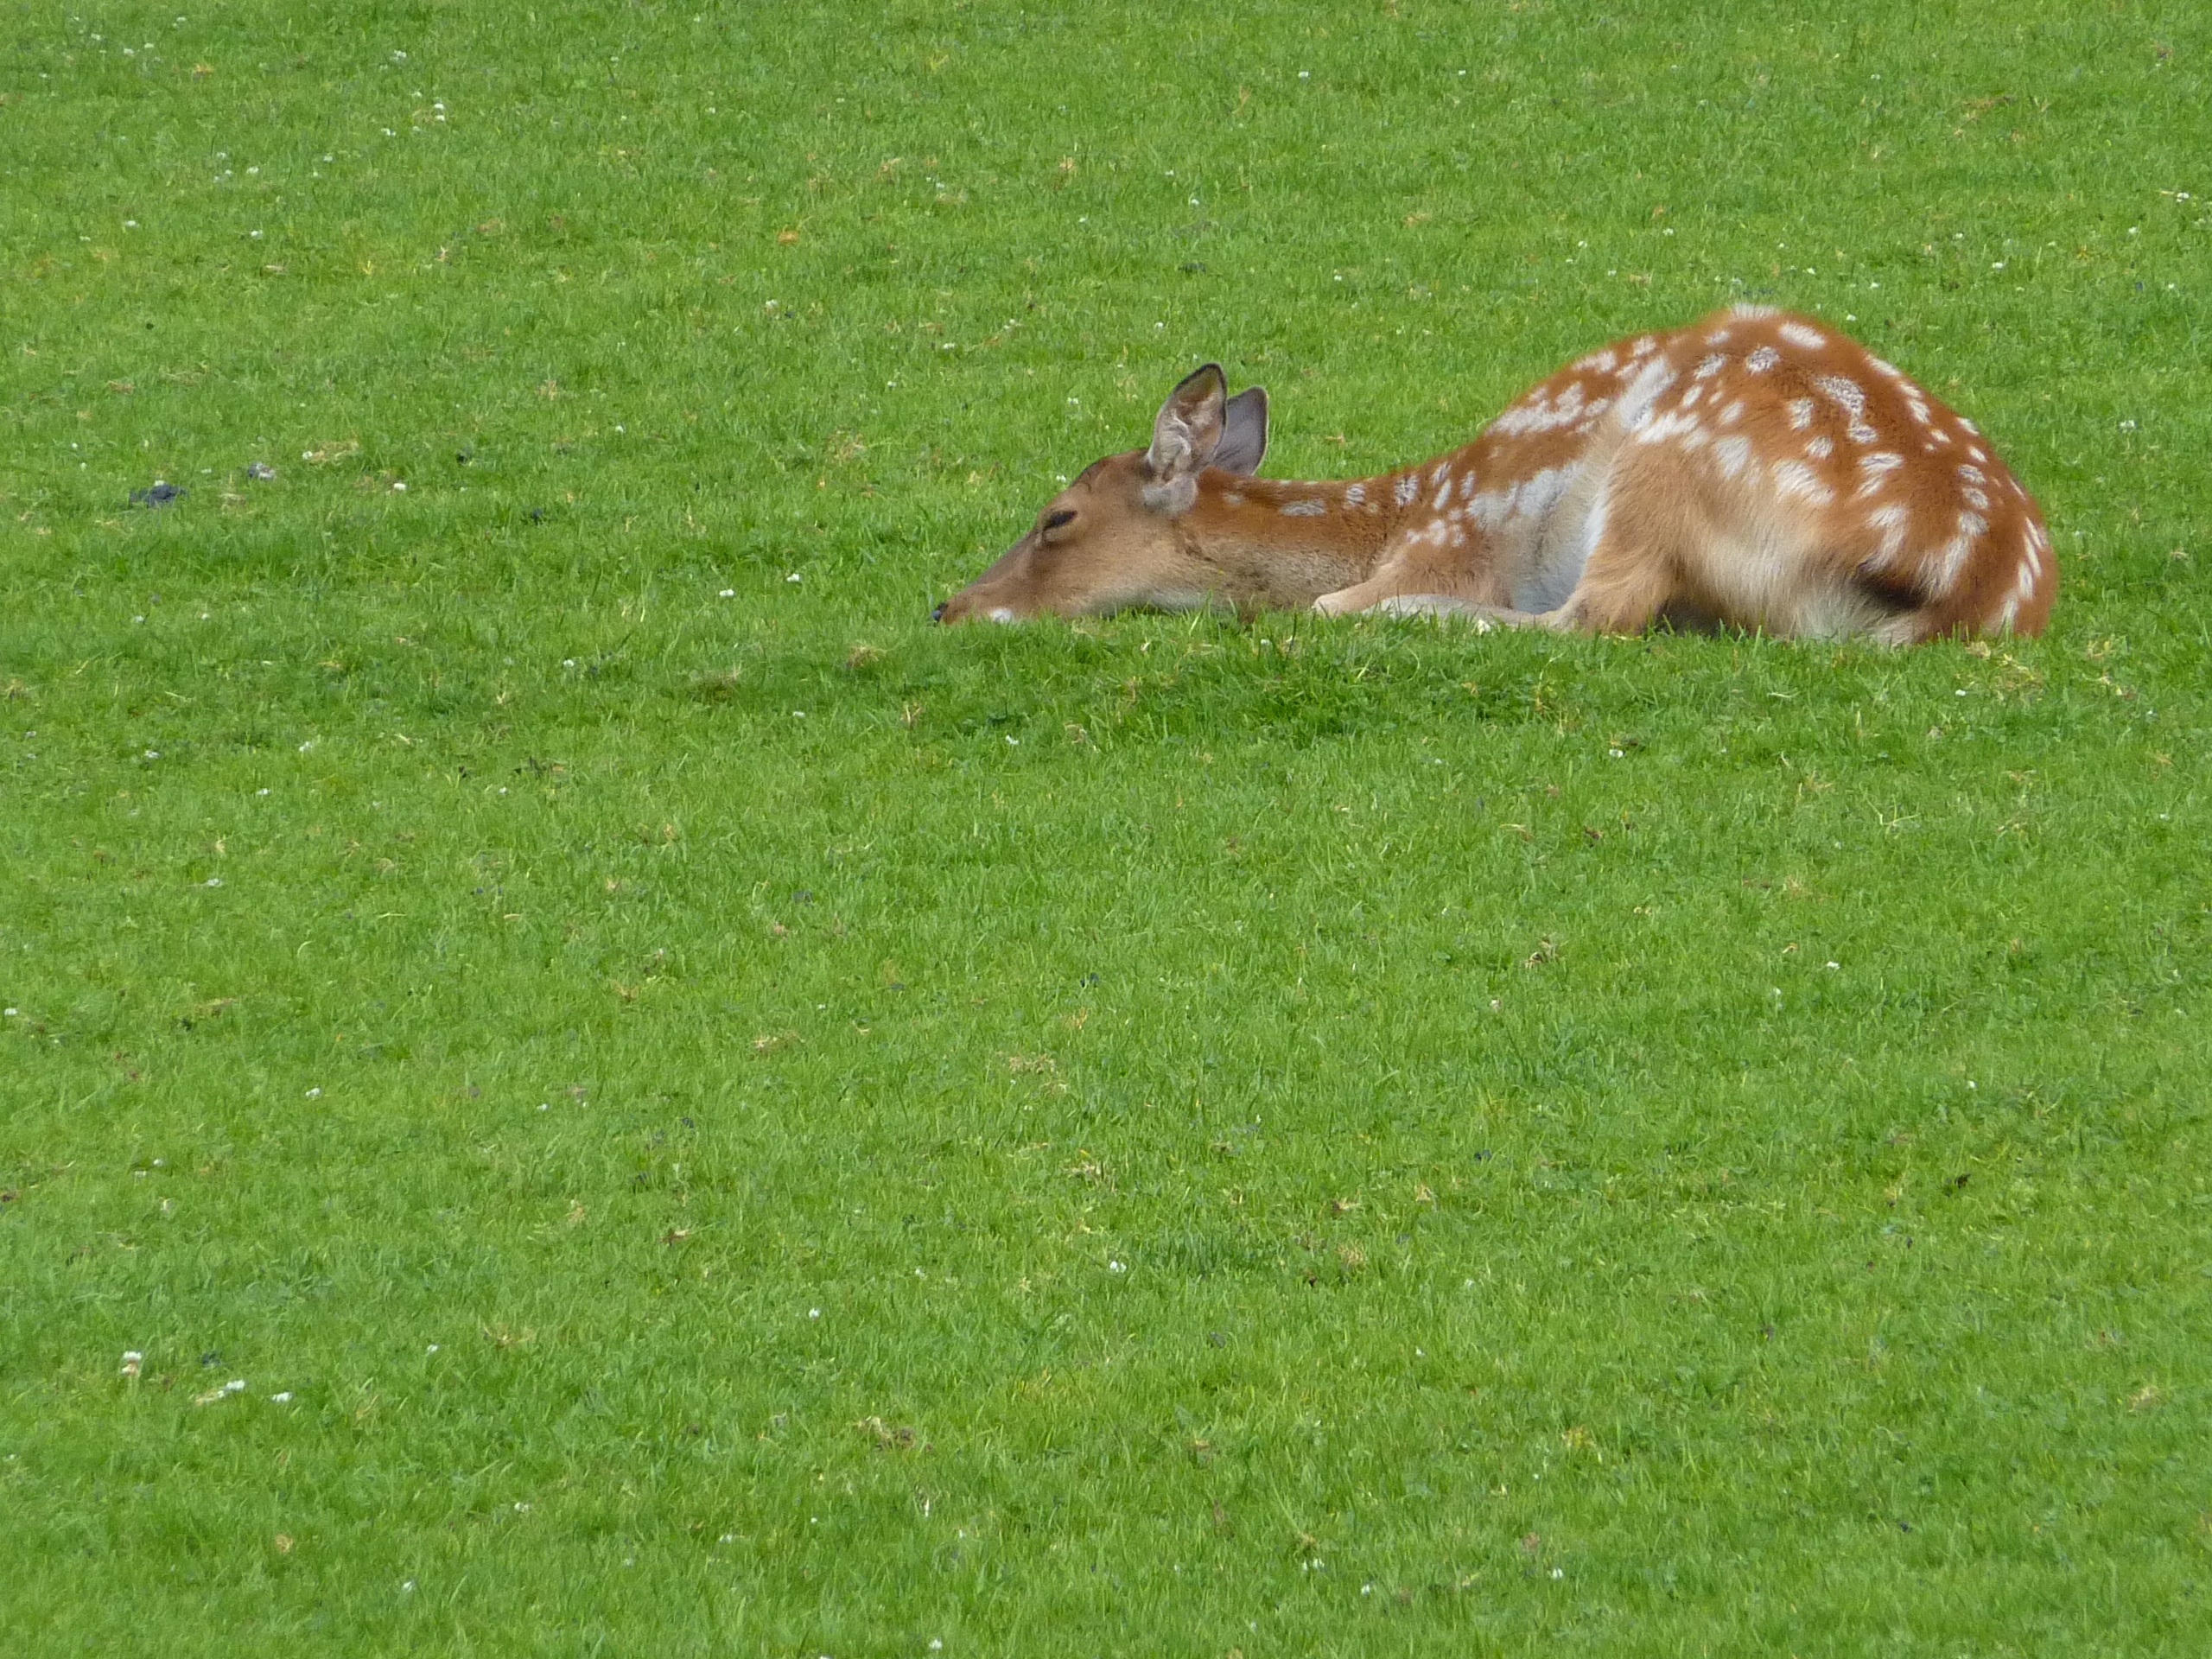
nature, forest, grass, lawn, meadow, prairie, cute, wildlife, wild, deer, zoo, young, pasture, grazing, mammal, baby, fauna, fawn, antelope, enclosure, cool image, grassland, cool photo, roe deer, ecosystem, bambi, fodder, young animal, kitz, wild animals, red deer, wildlife park, young deer, european deer, grass family, ecoregion, terrestrial animal